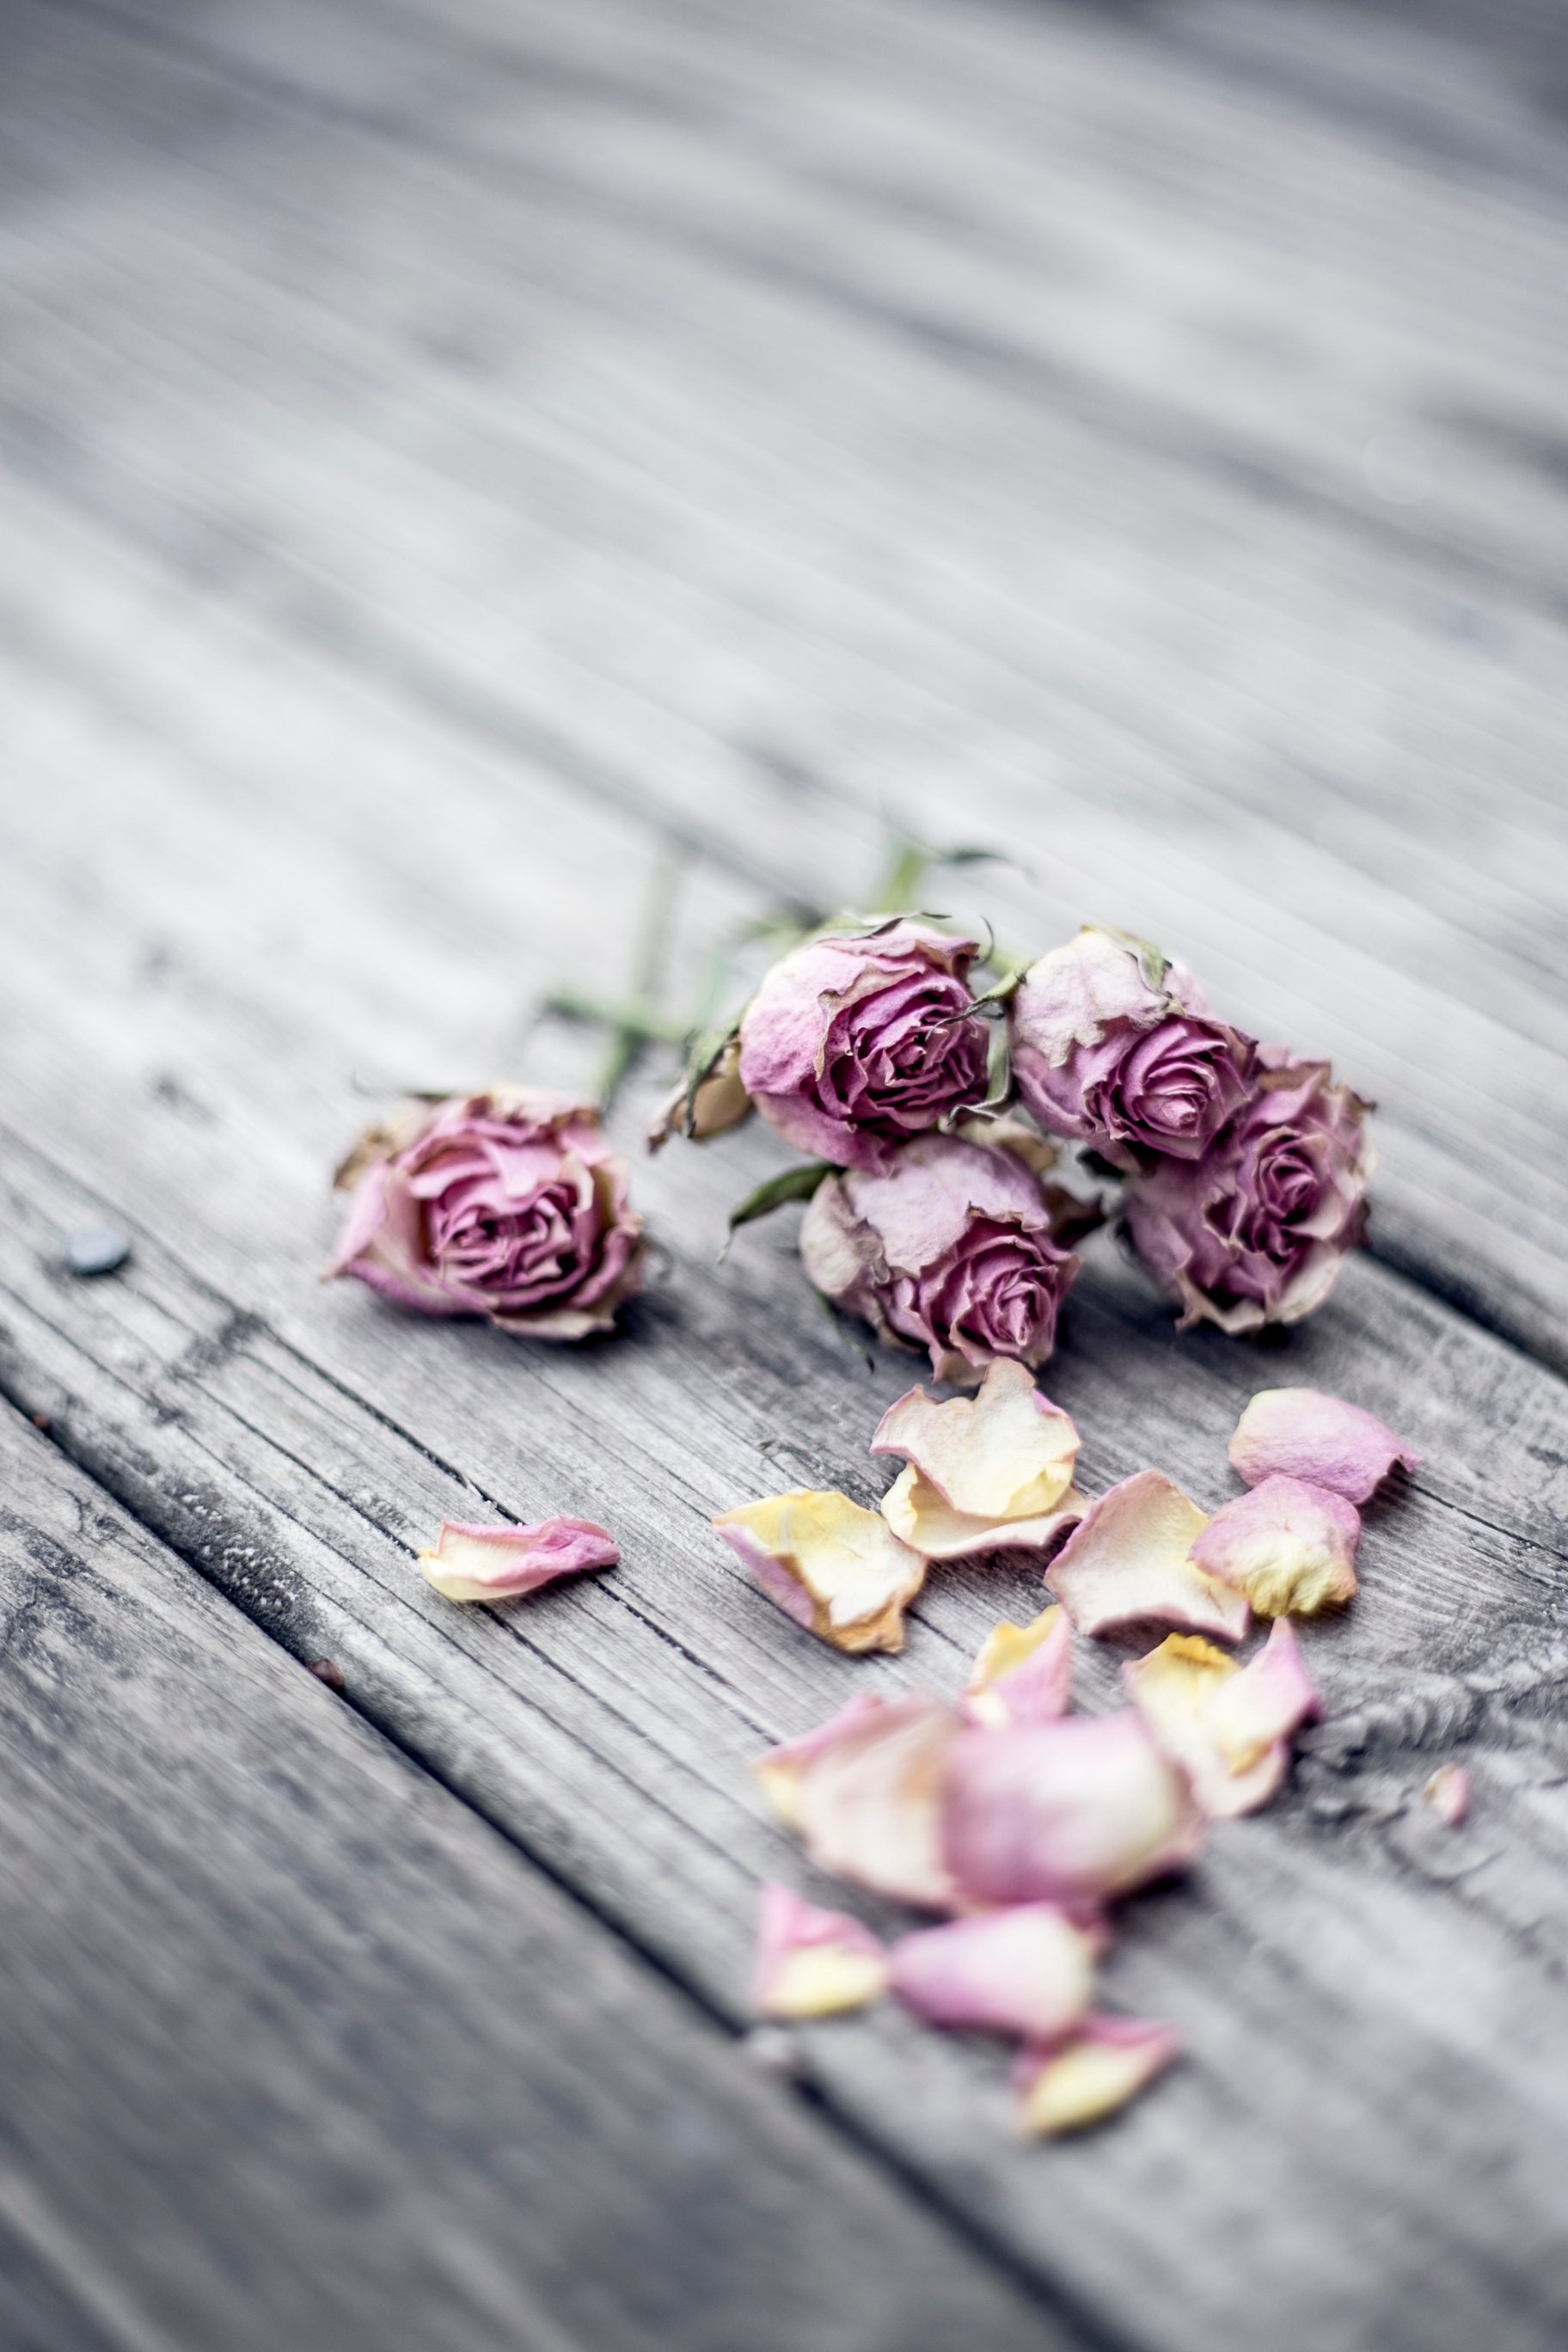
hand, plant, wood, leaf, flower, purple, petal, love, rose, spring, red, color, dried, pink, close up, emotion, macro photography